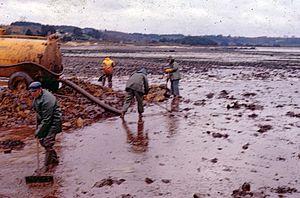
Nettoyage d'une plage des Côtes-d'Armor à la suite du naufrage de l'Amoco Cadiz.
L'Amoco Cadiz était un pétrolier supertanker de classe VLCC libérien lancé en 1974 pour la société américaine de transports pétroliers et chimiques Amoco afin de transporter du pétrole depuis le golfe Persique vers l'Europe. Son naufrage en mars 1978 en bordure des côtes bretonnes, à Portsall, provoqua une marée noire considérée, aujourd'hui encore, comme l'une des pires catastrophes écologiques de l'Histoire.